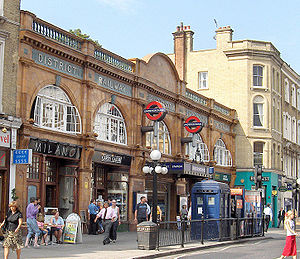
Earl's Court Station
Østlige stationsindgang
Earl's Court Station er en London Underground-station i Earls Court. Stationen er beliggende på hjørnet af Earls Court Road og Warwick Road. Den ligger på grænsen mellem takstzone 1 og 2.